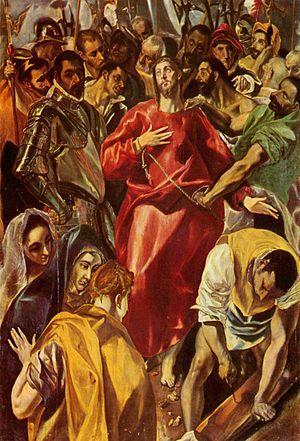
La culture de l'Espagne, pays de l'Europe du Sud, désigne d'abord les pratiques culturelles observables de ses habitants.